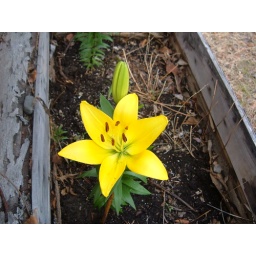
Brilliant yellow flower welcoming in spring.